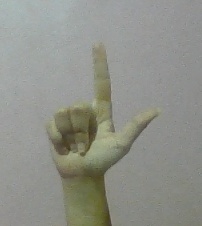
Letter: laam